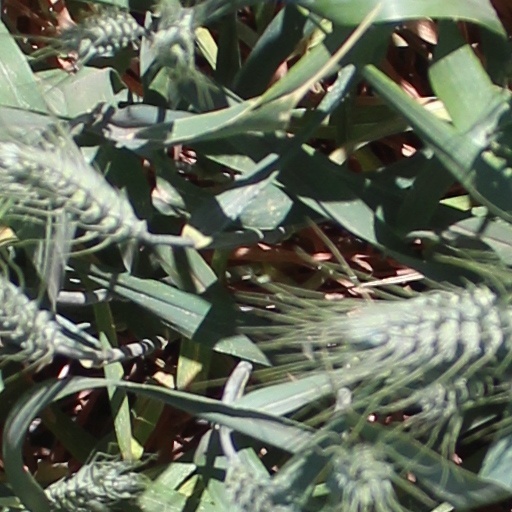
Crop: wheat